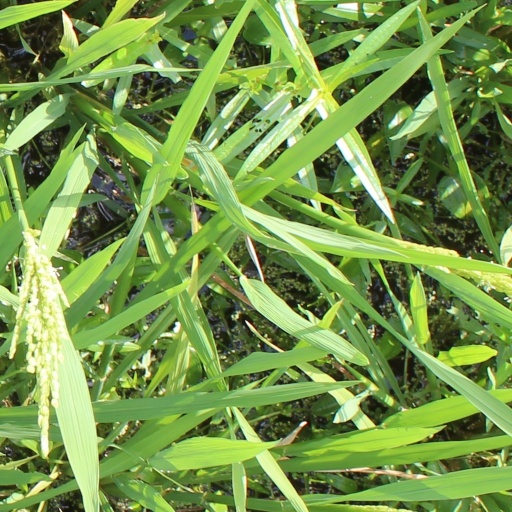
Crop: rice